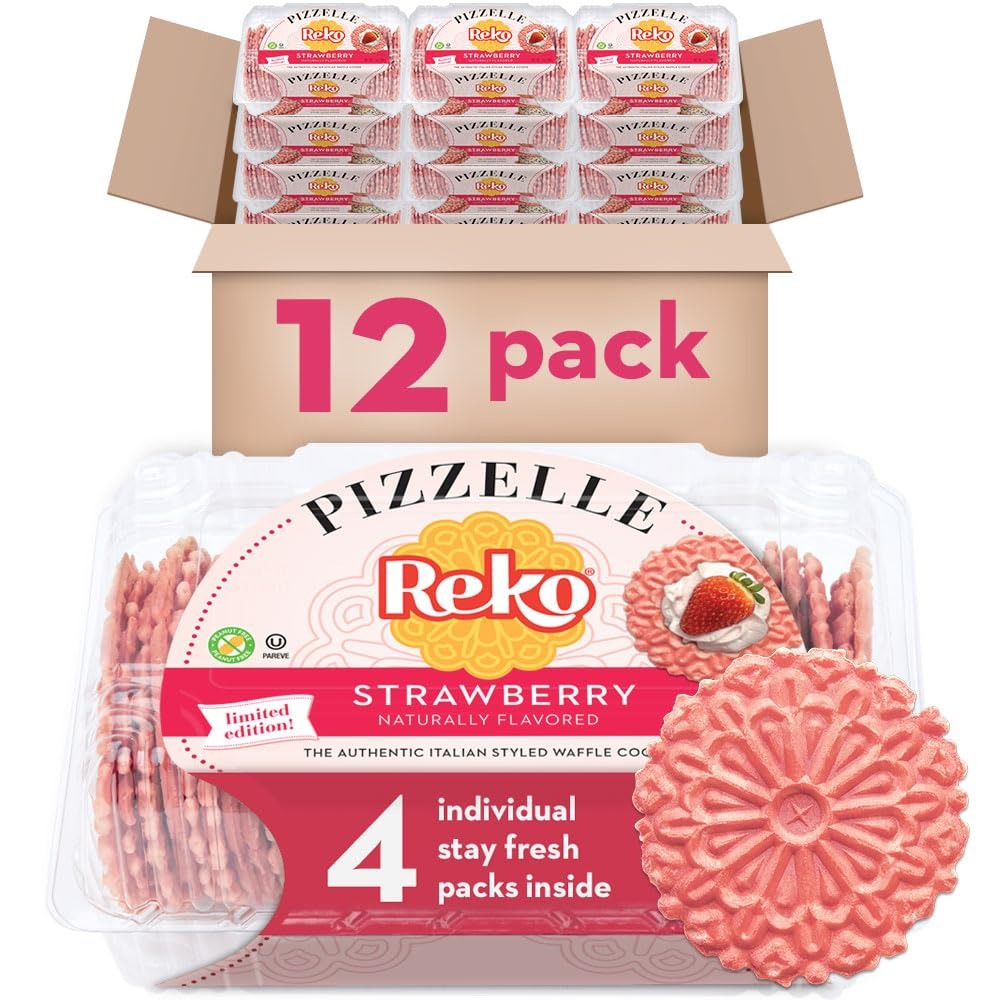
Item Name: Reko Pizzelle Authentic Italian Style Waffle Cookie, Strawberry, 7 Ounce (Pack of 12)
Bullet Point 1: Strawberry Reko: This spring and summertime favorite captures the light, fresh strawberry flavor and crispy texture of traditional Italian pizzelle waffle cookies; Enjoy with a refreshing drink or with a bowl of gelato for a permissible indulgent treat.
Bullet Point 2: Pizzelle Pizzazz: Italian for small, flat and round, pizzelles are made from tasty batter pressed between two hot iron plates; Delicious on its own, this sweet, light and crisp treat makes a perfect base for many different dessert recipes
Bullet Point 3: Goodness Without Guilt: This addictively delicious low calorie cookie has zero trans fat and doesn't contain any preservatives; Try our other pizzelle flavors including Vanilla, Chocolate, Lemon and Dulce de Leche
Bullet Point 4: Italian Family Staple: The pizzelle originated in the south-central area of Abruzzo in the 8th century; Ever since, pizzelle cookies have been served at weddings, parties and celebrations in Abruzzo and across Italy
Bullet Point 5: Reko: Before 1985, the pizzelle was a hardly known outside of Italy; Then Reko founder Ces Nucci introduced a version of his mother's pizzelle to the New World, where its international popularity has grown to be enjoyed by all
Product Description: Reko Pizzelle cookies are Addictively Delicious! And deliciously addictive. If you’d like just a hint of sweet, you’ve found your cookie. Delicious on their own, Reko Pizzelle cookies also serve as an enticing blank canvas for your own culinary wizardry. Reko Pizzelle Italian styled waffle cookies can be enjoyed as an any time-of-day snack, or as an indulgent dessert to satisfy your sweet tooth. Especially nice when paired with a hot beverage, or cold glass of milk! There are endless ways to indulge with our Reko Pizzelles, without regrets. Our delicious waffle cookies are baked in a peanut-free facility, and offer a low calorie lightness for a permissible indulgent snack. Enjoy the crisp delicate flavor with morning latte, afternoon tea, crumbled in yogurt or top off your evening bowl of ice cream – there’s no pizzelle rulebook. Luckily for you, that’s half the fun. The variety and versatility of our pizzelles allow you to make any moment of your day a Pizzelle-bration!
Value: 12.0
Unit: Count

Price: 18.1